Mantana Morakul

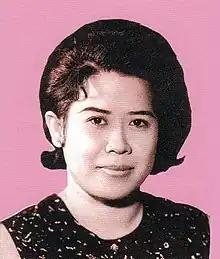
National Artist (Thailand) Performing arts (Thai music – singing), 2009

Mantana Keartiwongs is known by the original name Mantana Morakul (born March 30, 1923) was the first female singer in The Public Relations Department band, Luk Krung singer and the Early Era singer of The Suntaraporn Band. Mantana also is the National artist of 2009 in Performing arts (Thai music – singing).